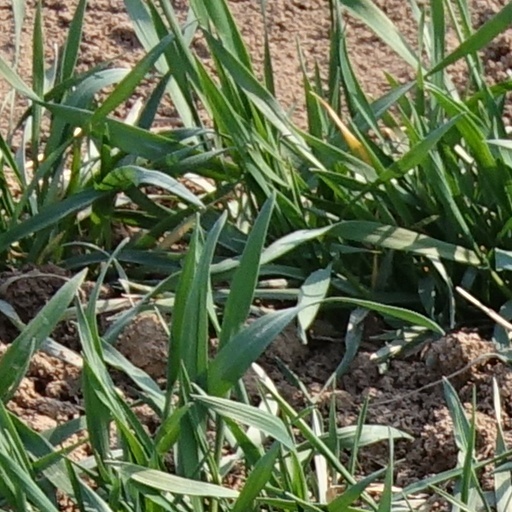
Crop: wheat